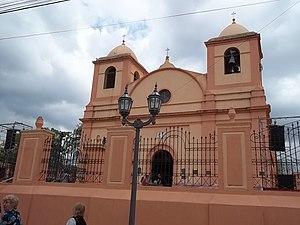
La province de Córdoba est une province de l'Argentine. Située dans le centre-nord du pays, elle est parfois appelée le « Cœur de l'Argentine ». Sa capitale est Córdoba, la deuxième plus grande ville du pays. La province a une superficie de 165 321 km² et une population de 3 567 654 habitants en 2015, ce qui en fait la deuxième province la plus peuplée du pays, après celle de Buenos Aires.